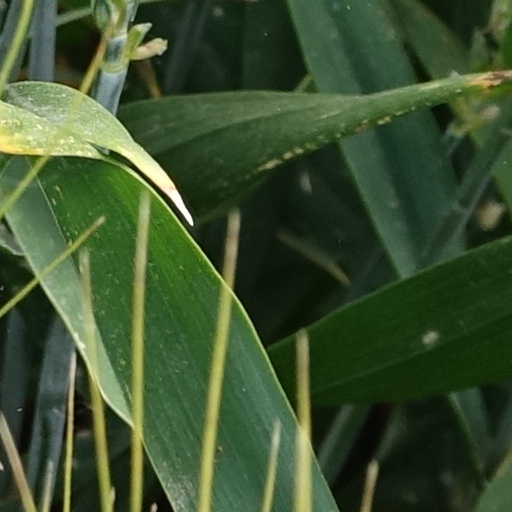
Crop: wheat